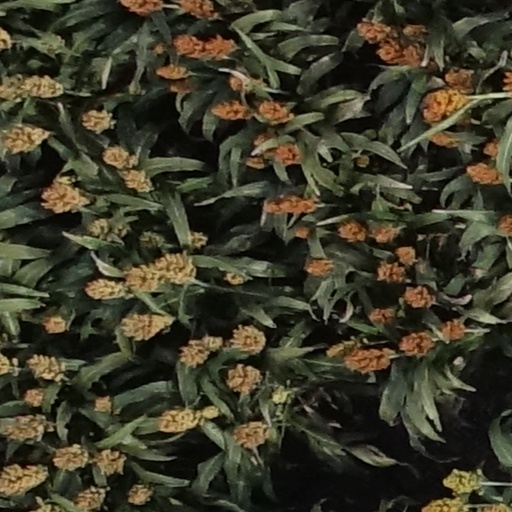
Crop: sorghum